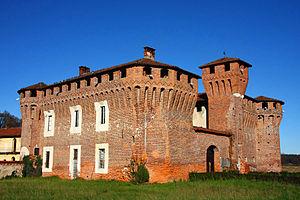
Le château de Proh est un château situé dans la localité du même nom dans la commune de Briona, sur le bord des premières pentes des collines de la province de Novare. Il a été construit à la demande de Francesco Sforza au milieu du XVᵉ siècle, probablement sans finalités militaires du fait de la courte distance avec les châteaux stratégiques de Briona, Barengo et Castellazzo Novarese.